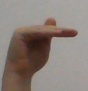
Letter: khaa